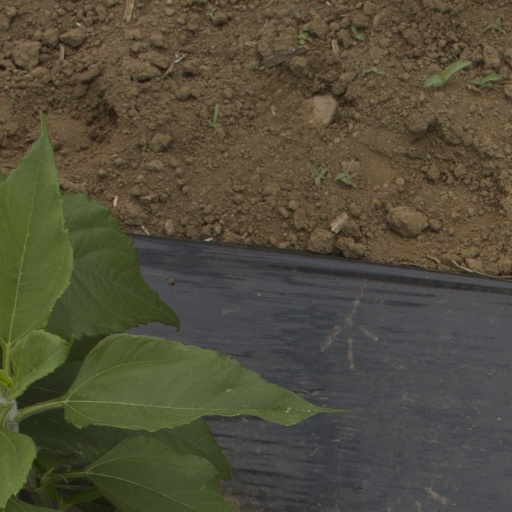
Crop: Jerusalem artichoke